Church of the Assumption of the Virgin Mary and St. Charles the Great, Prague

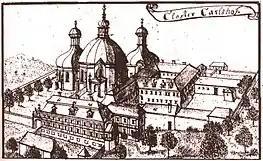

Early in the 18th century, partially thanks to the dominant location, the convent became a destination for pilgrims. Thus the old intention to build Holy Steps by the church according to the template of Archbasilica of St. John Lateran in Rome was executed after 1704 by the count of Schönnfeld. Porovost Luňák received building permission in 1708. The building was completed by 1711. Jan Santini Aichel was credited with the project in the 1730s. This theory was proven by several further investigations; however there is no archival proof for it yet. Beneath the "Holy Steps", Bethlehem Cave of the Nativity Chapel was constructed with trompe-l'œil stucco work on the walls.